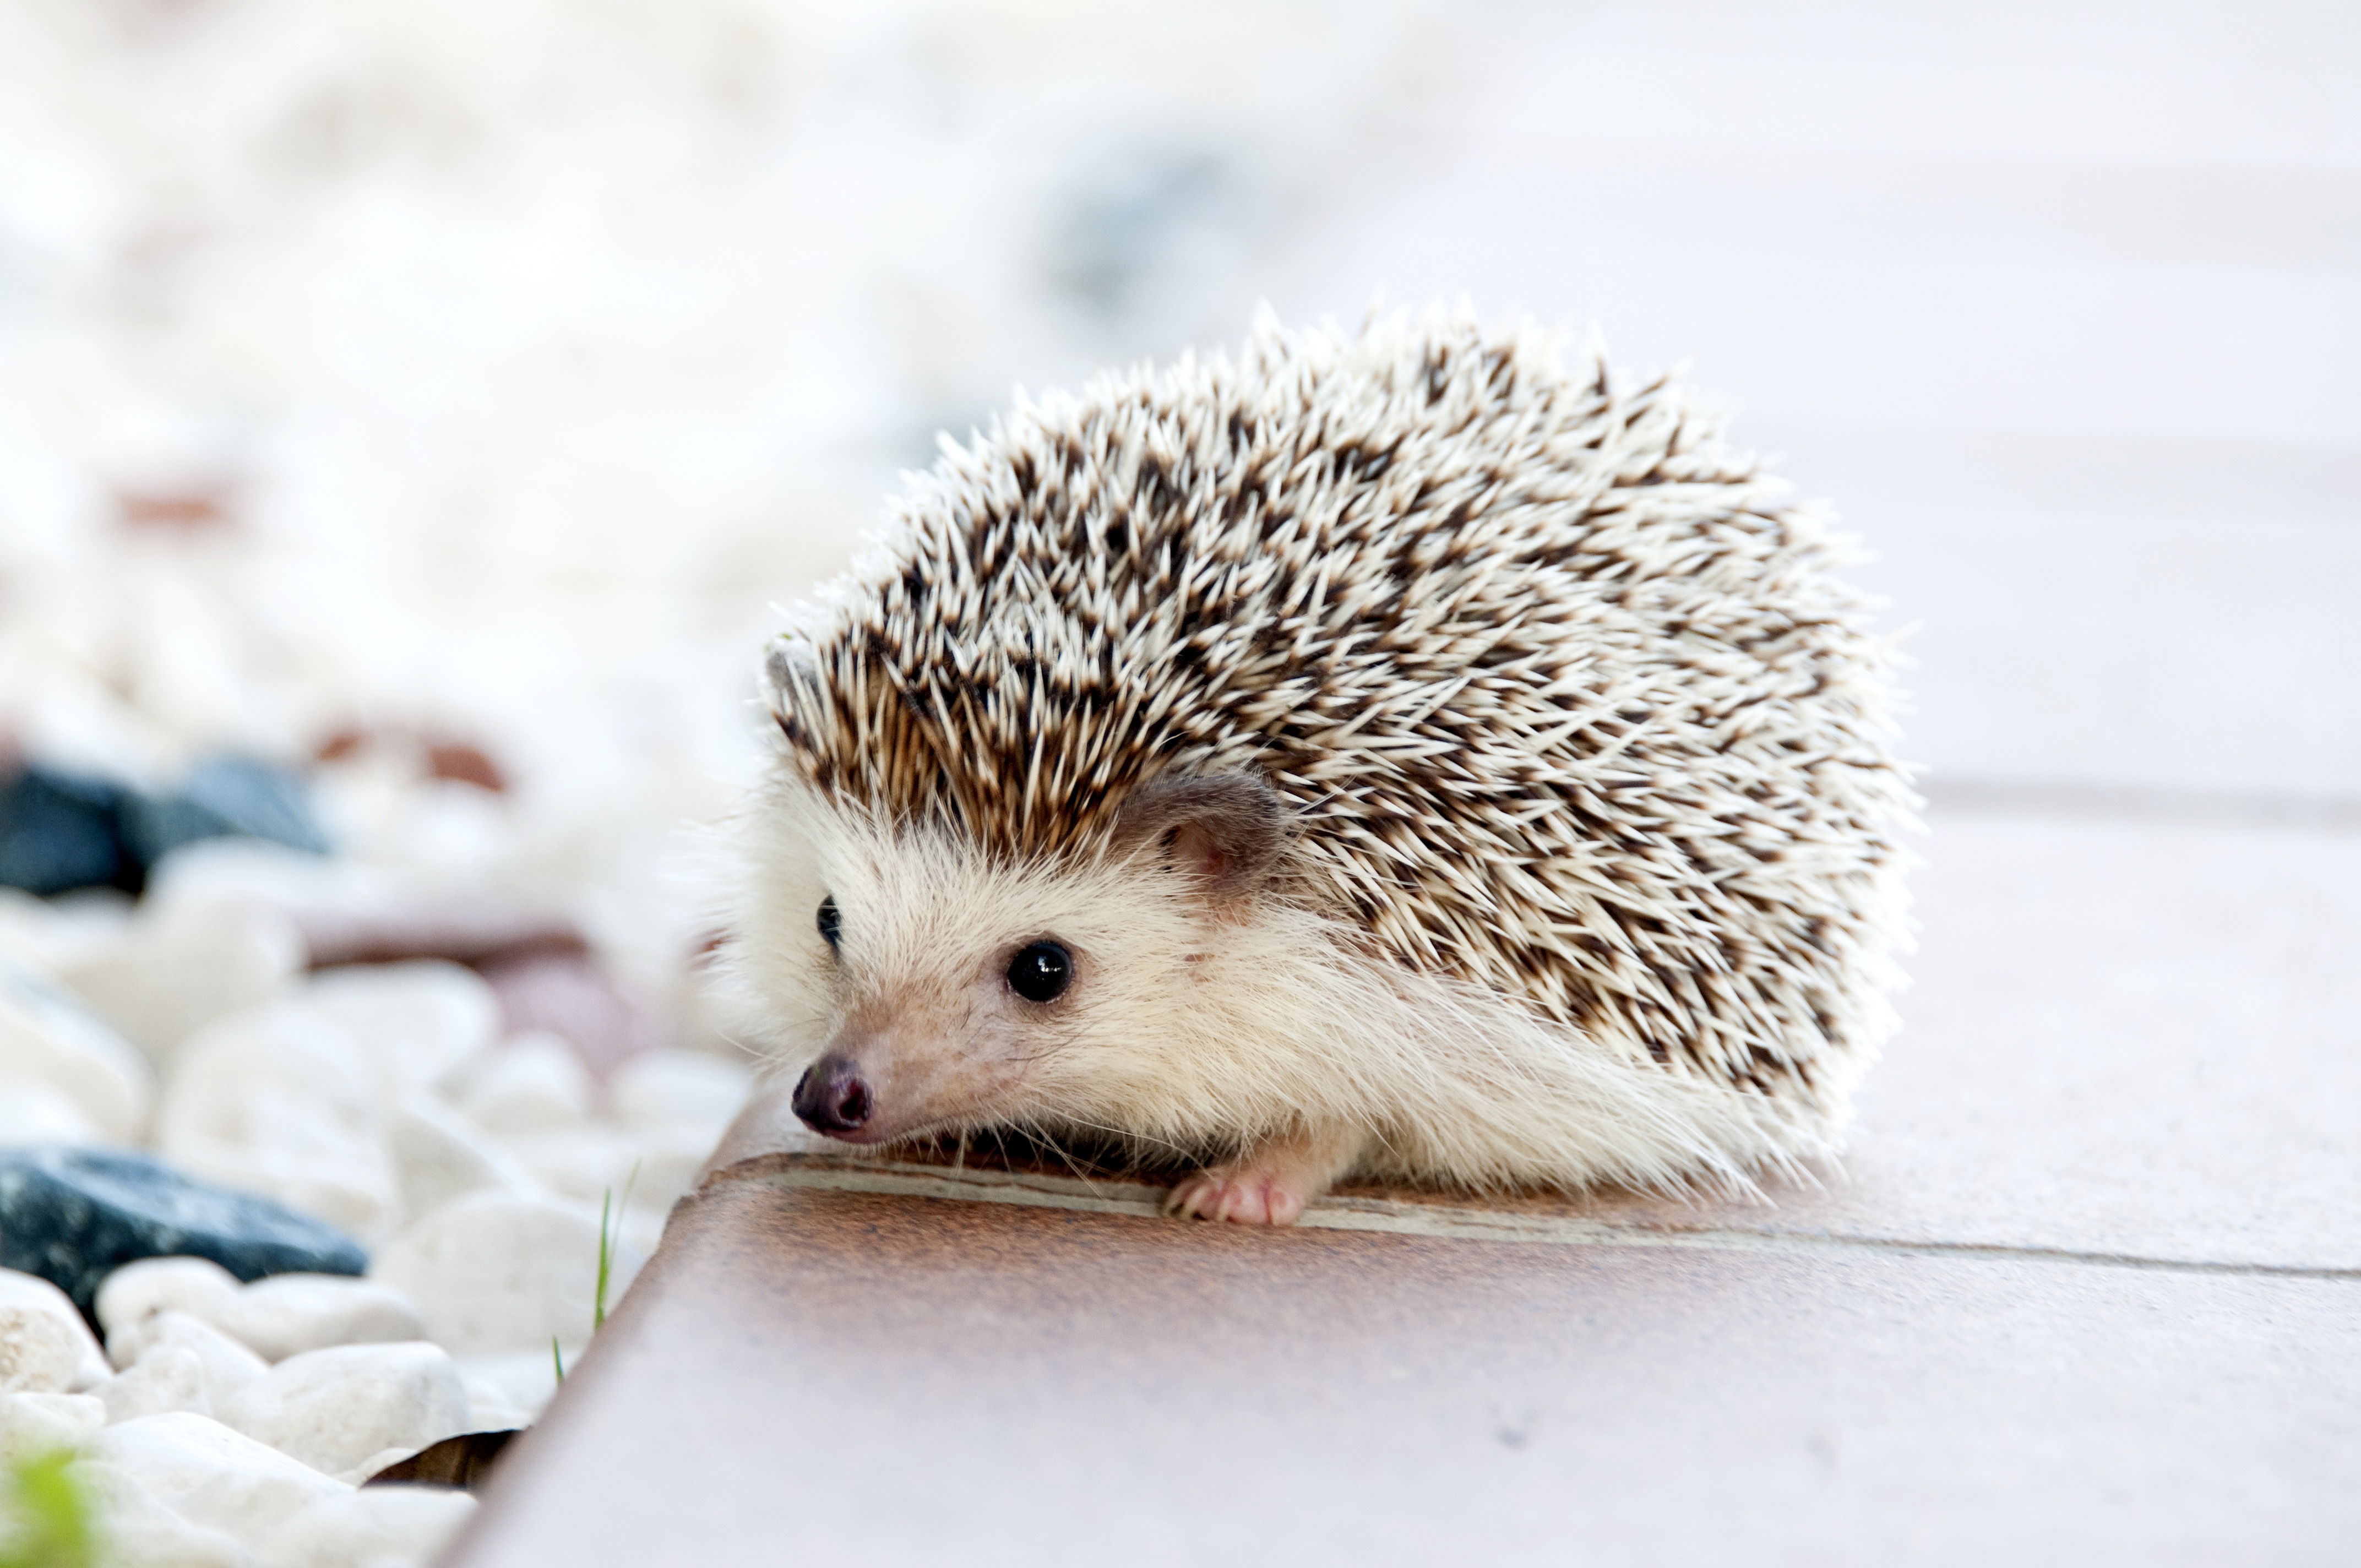
animal, cute, pet, small, mammal, baby, fauna, whiskers, hedgehog, vertebrate, erinaceidae, domesticated hedgehog